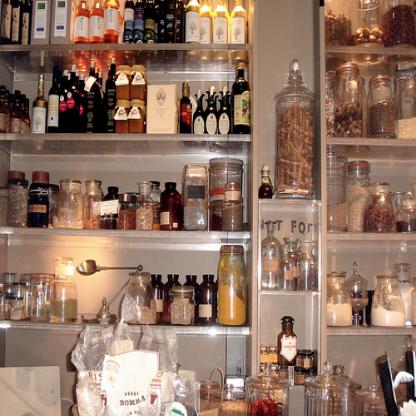
Scene: Indoor